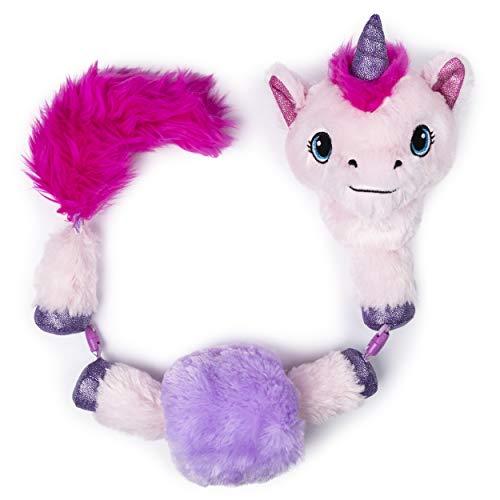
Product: Twisty Petz Cuddlez Snowpuff Unicorn Transforming Collectible Plush for Kids Aged 4 & Up
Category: Toys & Games | Stuffed Animals & Plush Toys | Plush Figures
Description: COLLECT ALL 4: There are 4 adorable and plus Twisty Petz Cuddles to collect: Puppy, Kitty, Unicorn, and Sloth They're made of ultra-soft materials with sparkly details in a range of beautiful colors.
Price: $12.99
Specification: ProductDimensions:4.8x10x9inches|ItemWeight:12.8ounces|ShippingWeight:1.05pounds(Viewshippingratesandpolicies)|ASIN:B07Q2X3ZC5|Itemmodelnumber:6054696|Manufacturerrecommendedage:4-6years